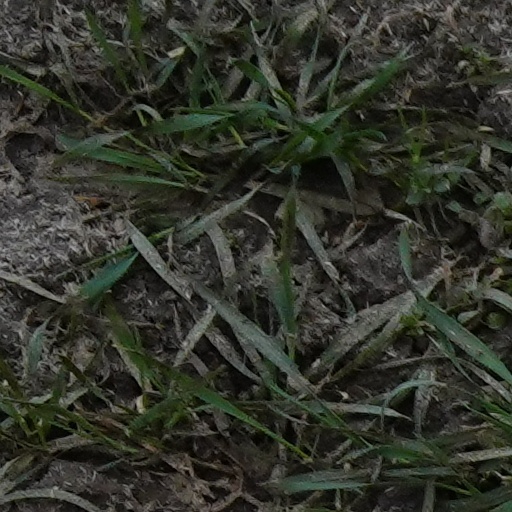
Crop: wheat